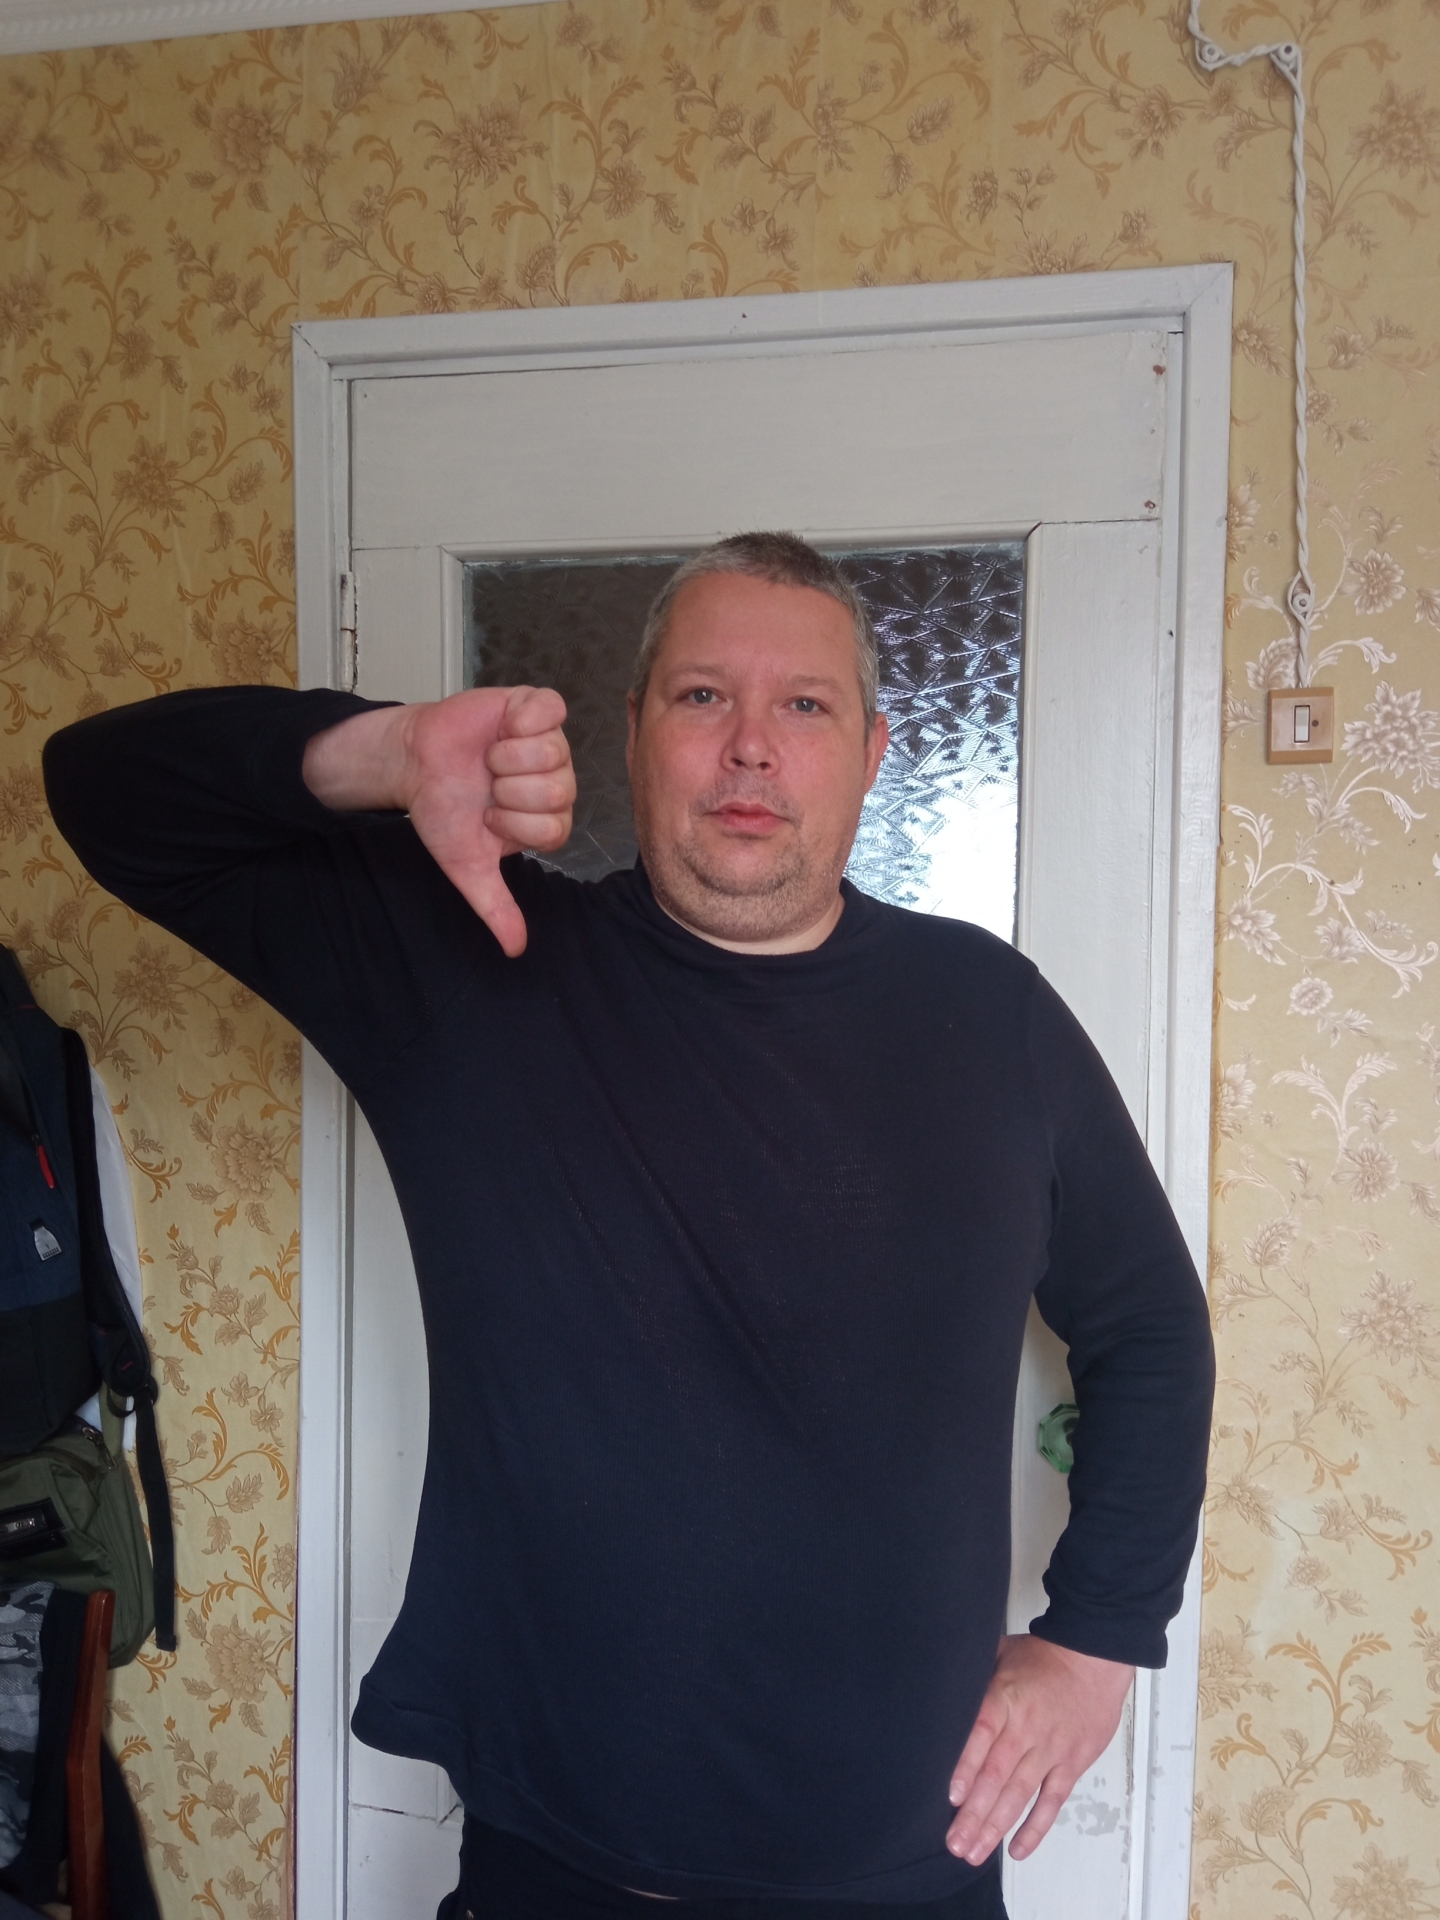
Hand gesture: dislike